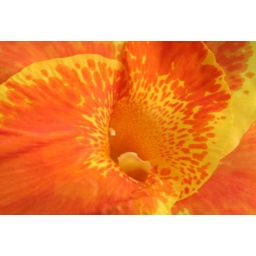
This is a flower from -- I believe -- a bromeliad of some sort. Taken at a friend's house in Venice, FL.